Cishan Bus Station

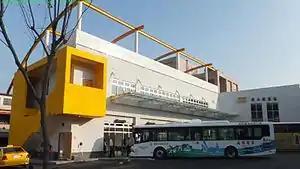

The Cishan Bus Station is a bus station in Cishan District, Kaohsiung, Taiwan. This station is often referred as "the South Station" by local residents. The building was originally the Cishan South Bus Station of Kaohsiung Transportation Co., Ltd. and underwent modification with solar cells installed on the roof and reconfiguration of the interior. The modification was completed in 2013. Monitors were set to display coming buses. There were 7 doors for boarding/unboarding buses.